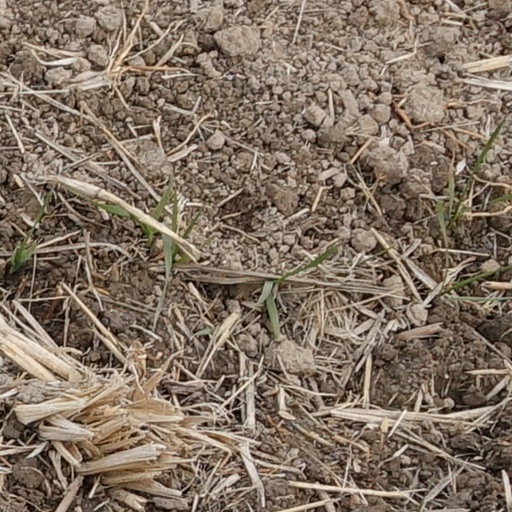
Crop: wheat